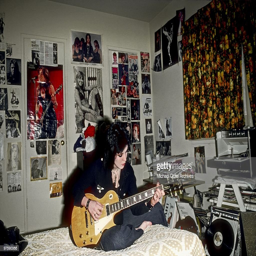
hard rock artist of the rock band poses for a portrait in her bedroom at her family 's home .